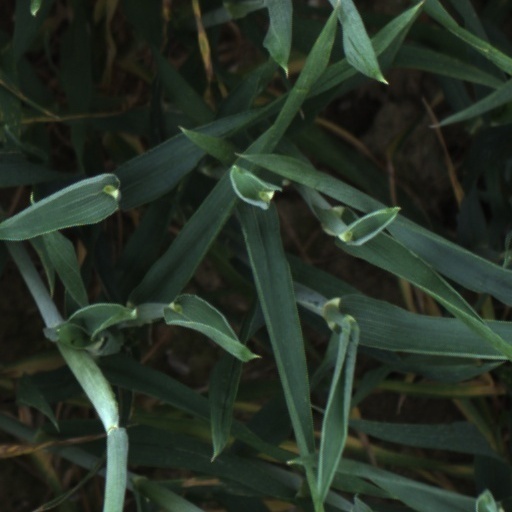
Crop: wheat